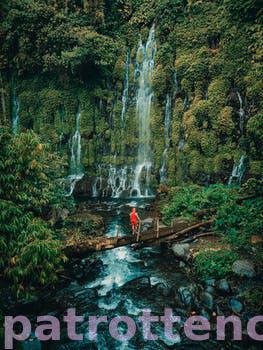
Label: Watermark